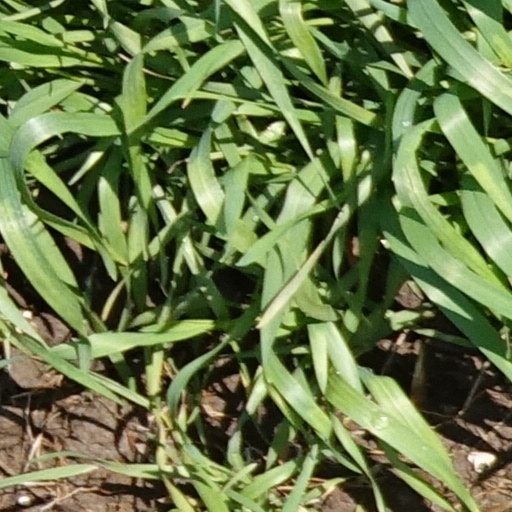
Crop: wheat